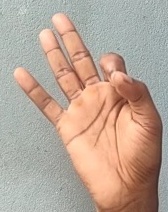
ASL sign: 9